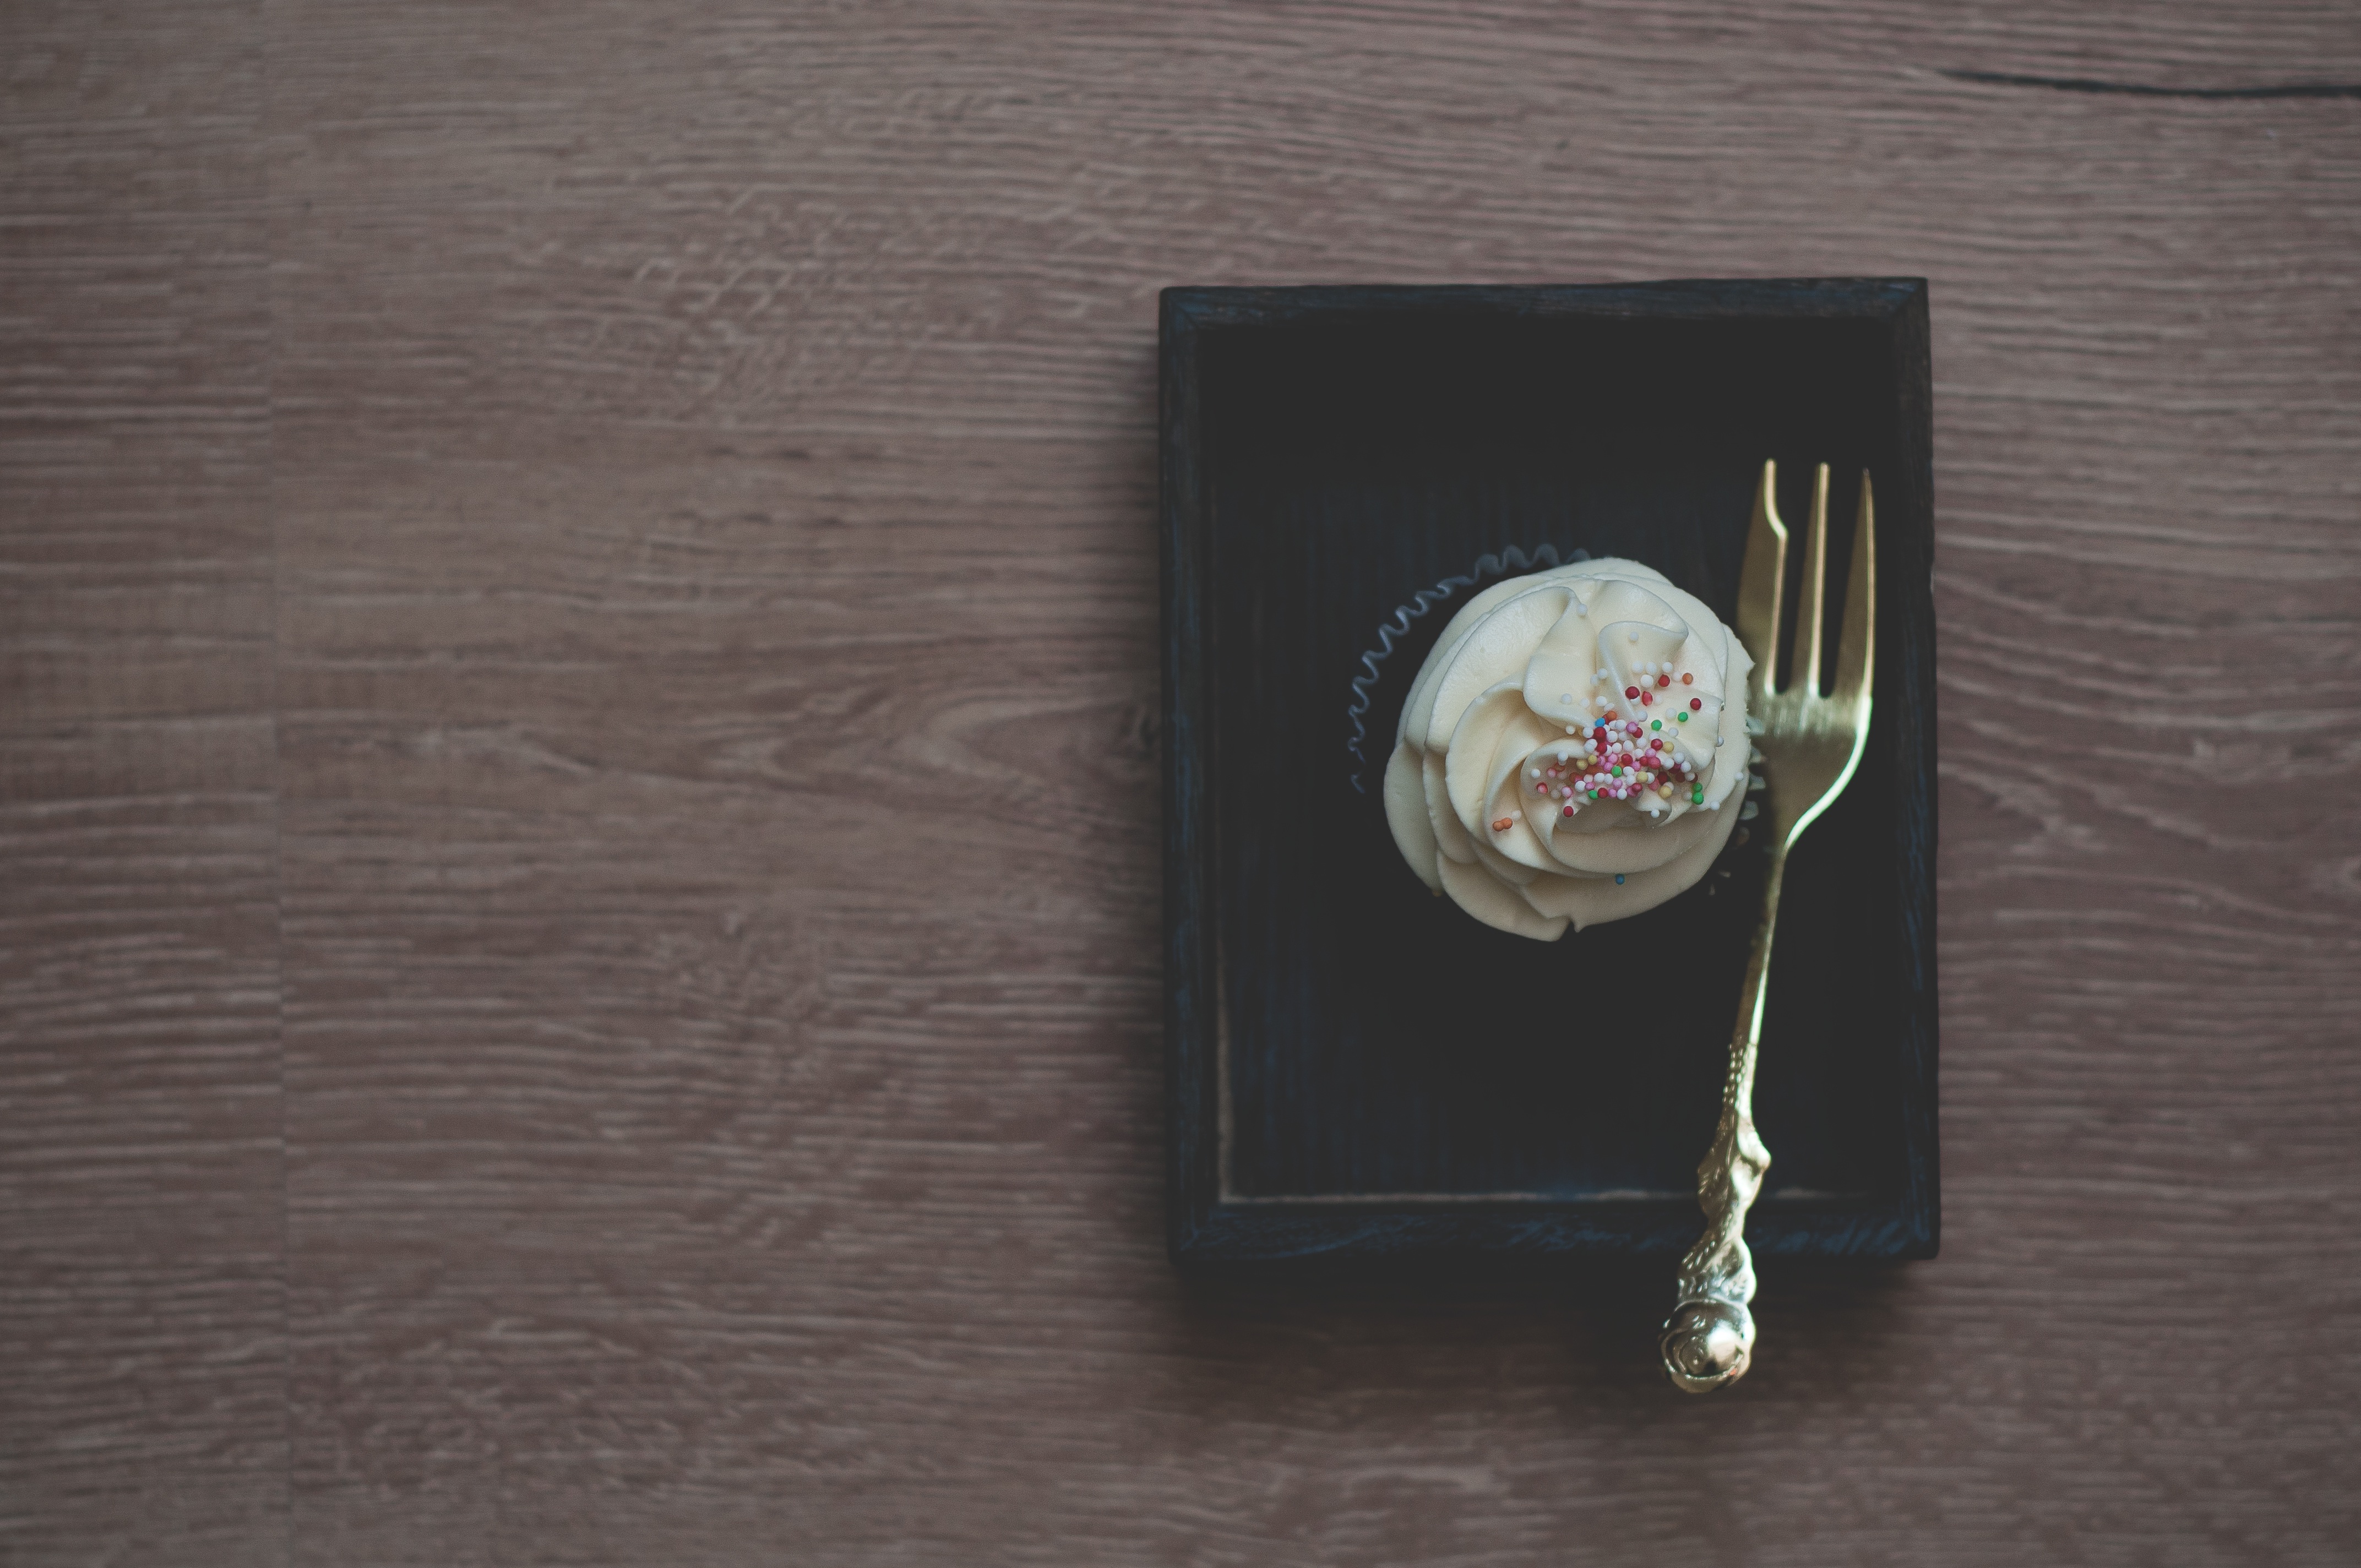
fork, wood, plate, cupcake, dessert, wooden table, picture frame, organ, shape